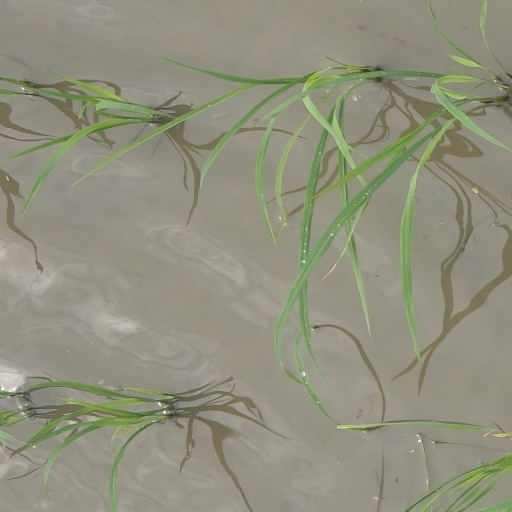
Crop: rice